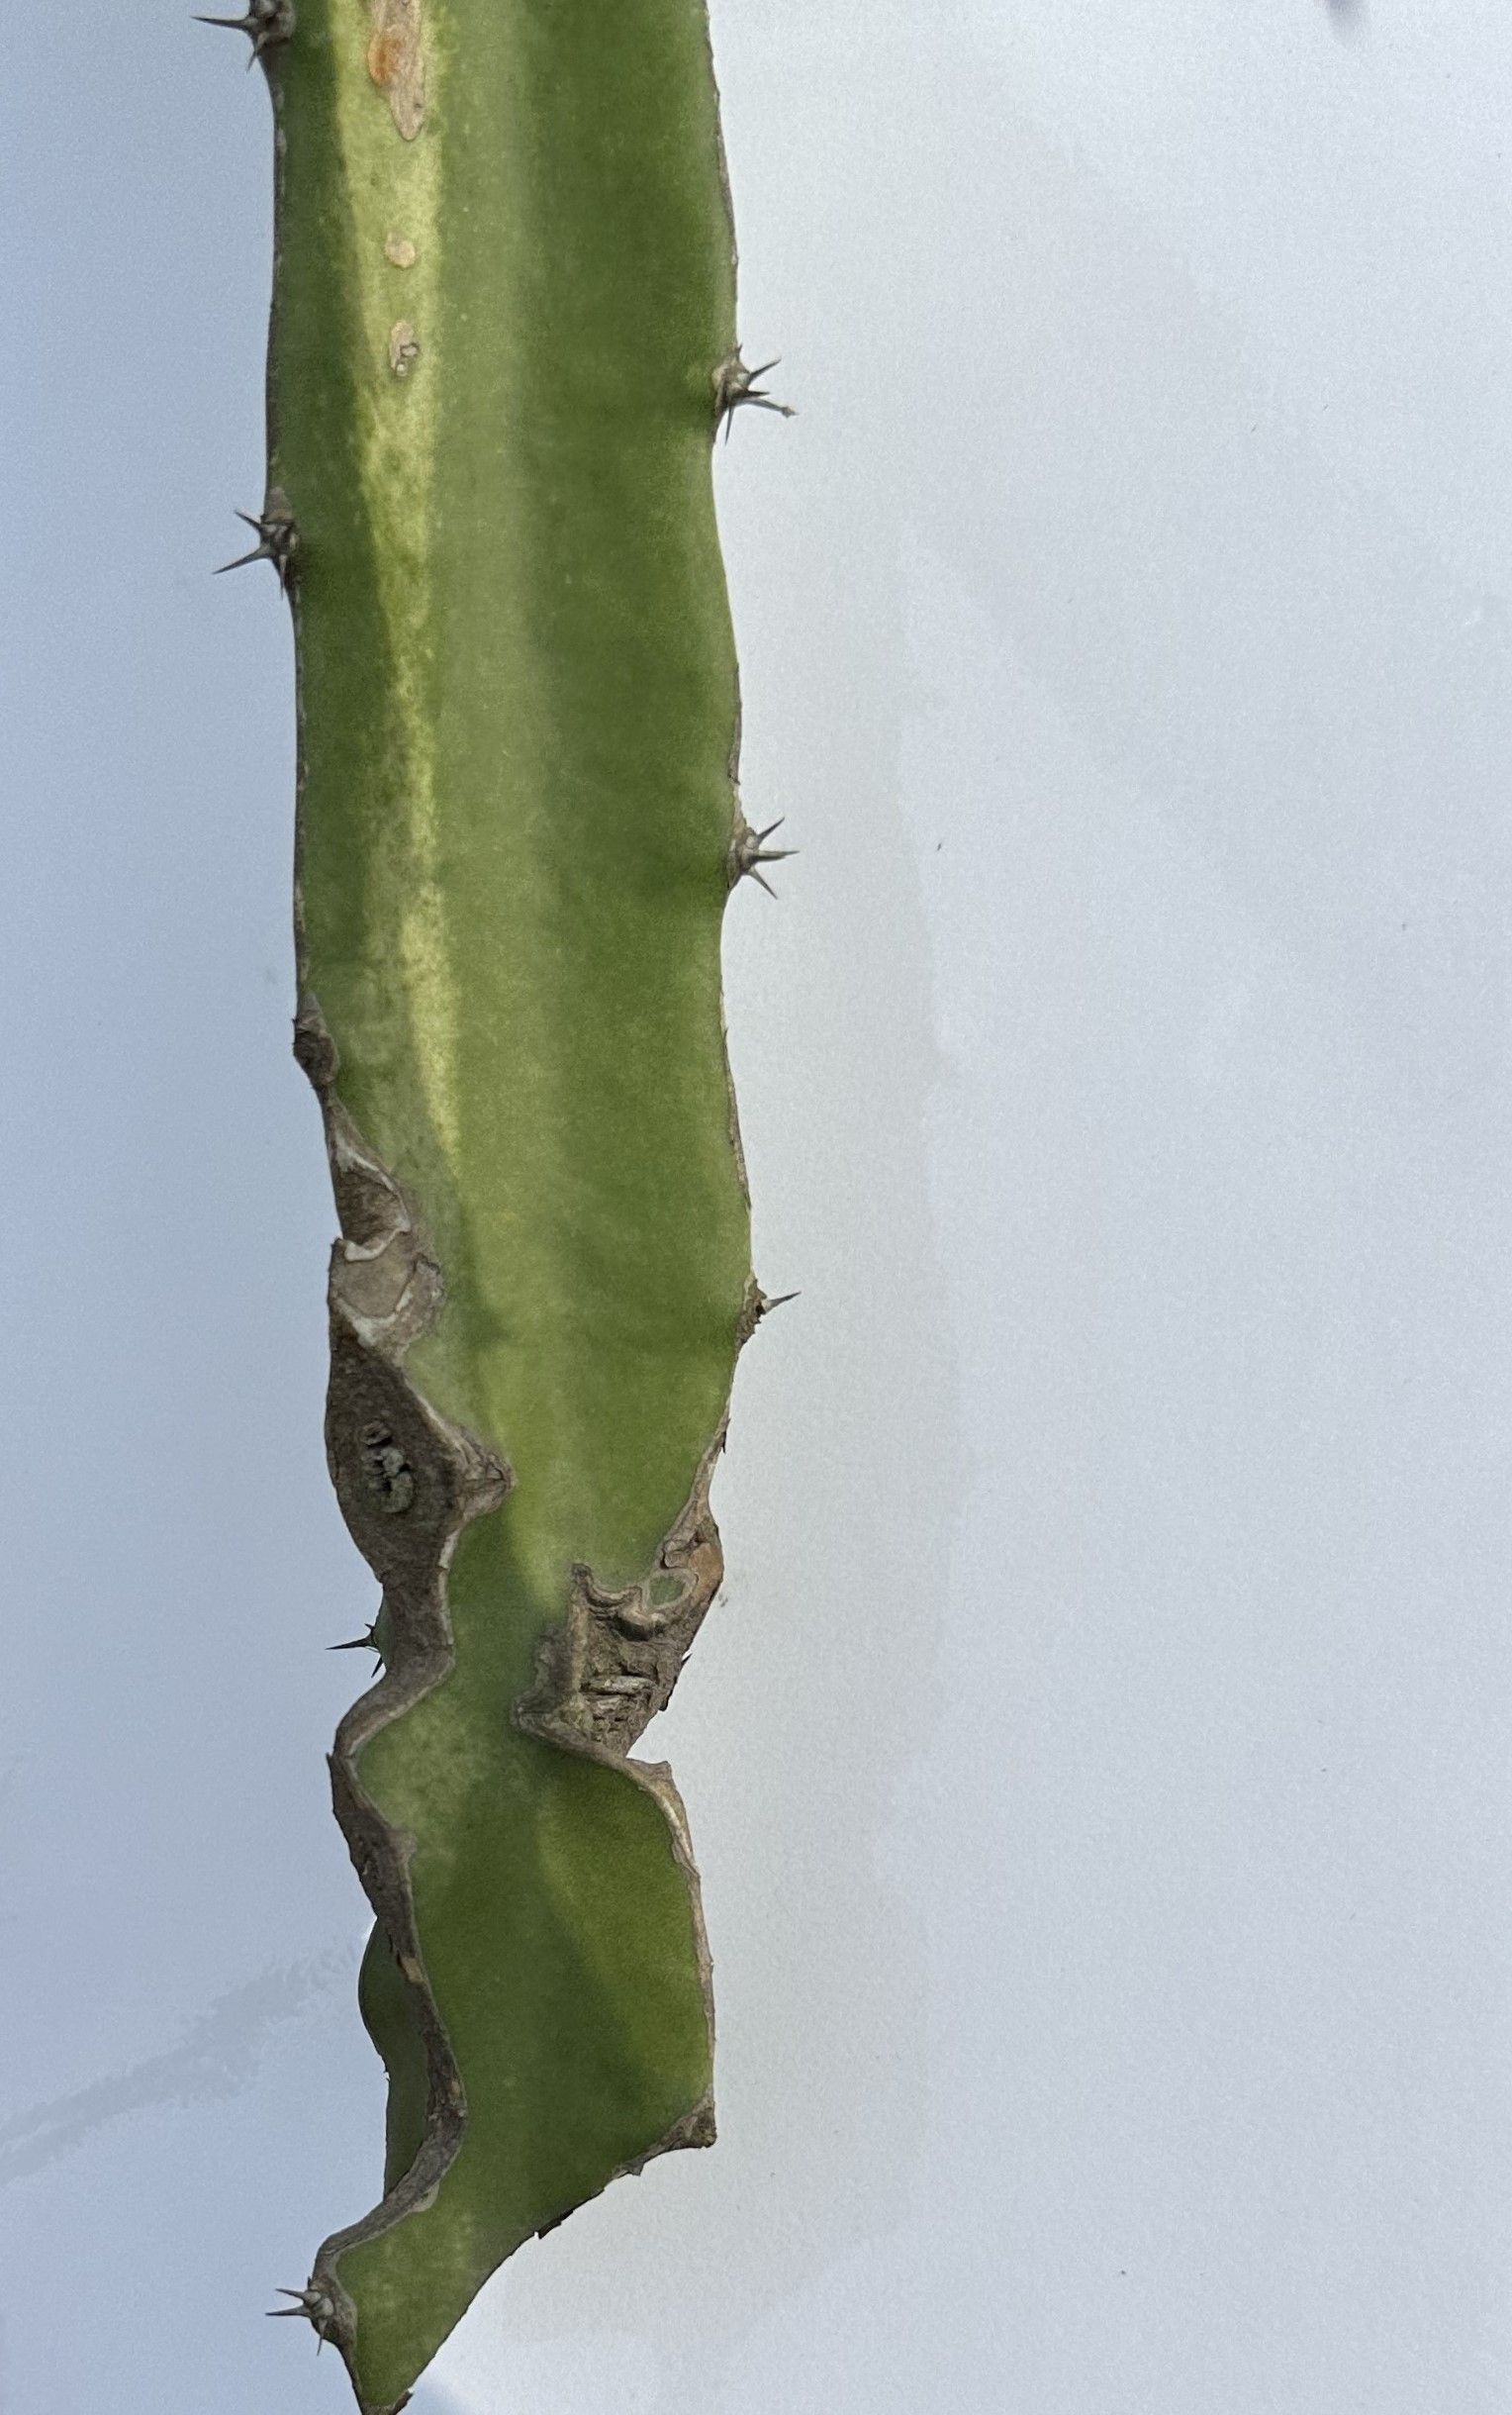
Label: Good leaf